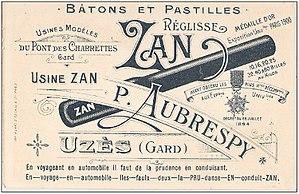
Zan réglisse Aubrespy
Haribo est une marque de confiserie allemande et le nom d'une multinationale fondée en 1920 par le confiseur allemand Hans Riegel. Elle tient son nom de son inventeur et de sa ville d'origine, Bonn : Hans Riegel Bonn.